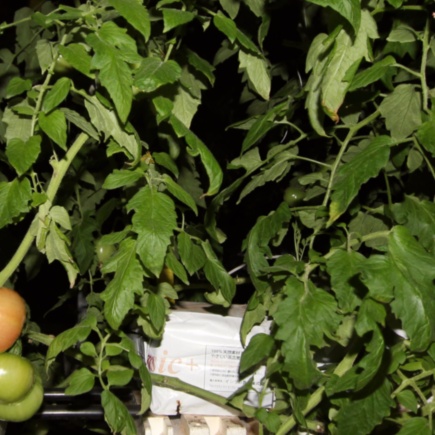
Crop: tomato